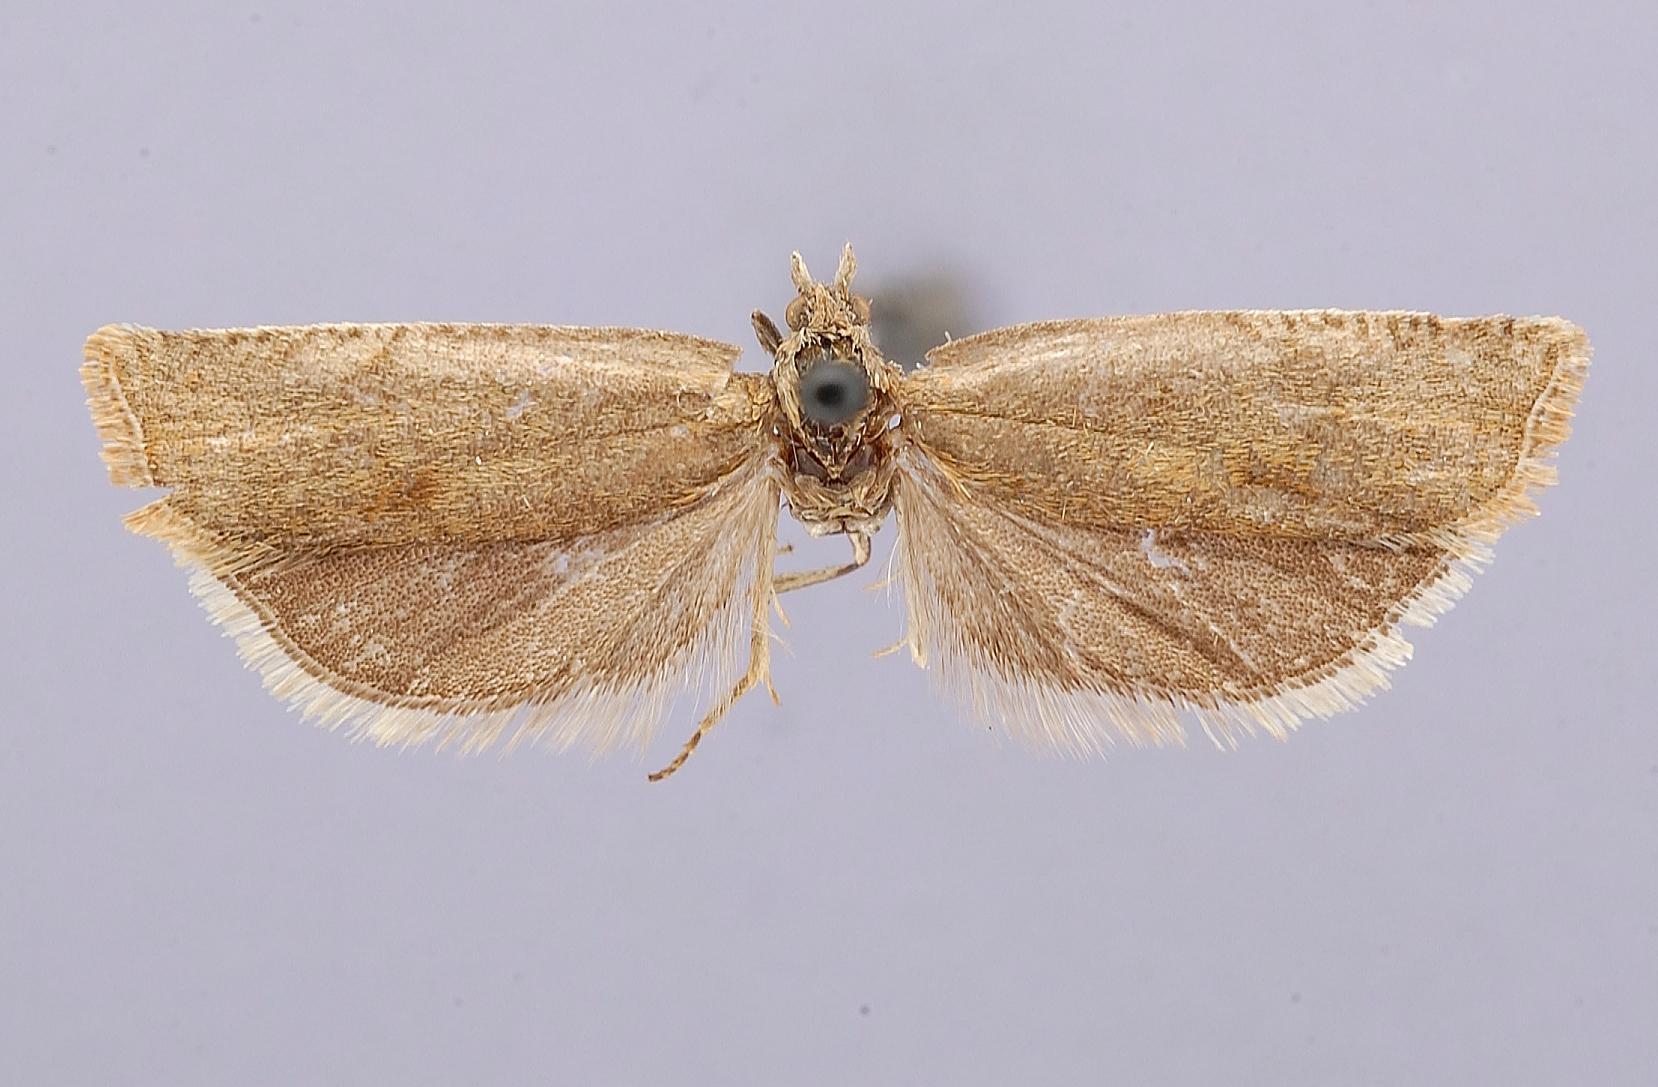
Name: Hystricophora paradisiae
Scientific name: Hystricophora paradisiae Heinrich, 1923
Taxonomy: Animalia, Arthropoda, Insecta, Lepidoptera, Tortricidae
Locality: Mount Rainier, Paradise Valley, Pierce, Washington, United States
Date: "July 24-30"